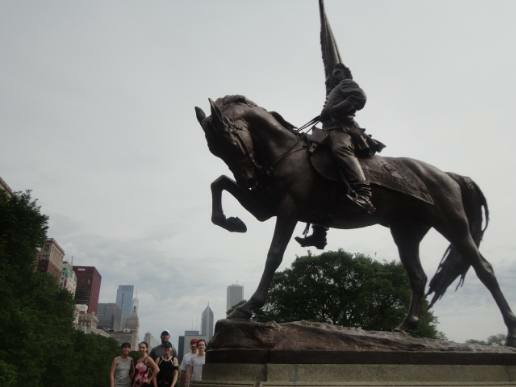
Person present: Yes